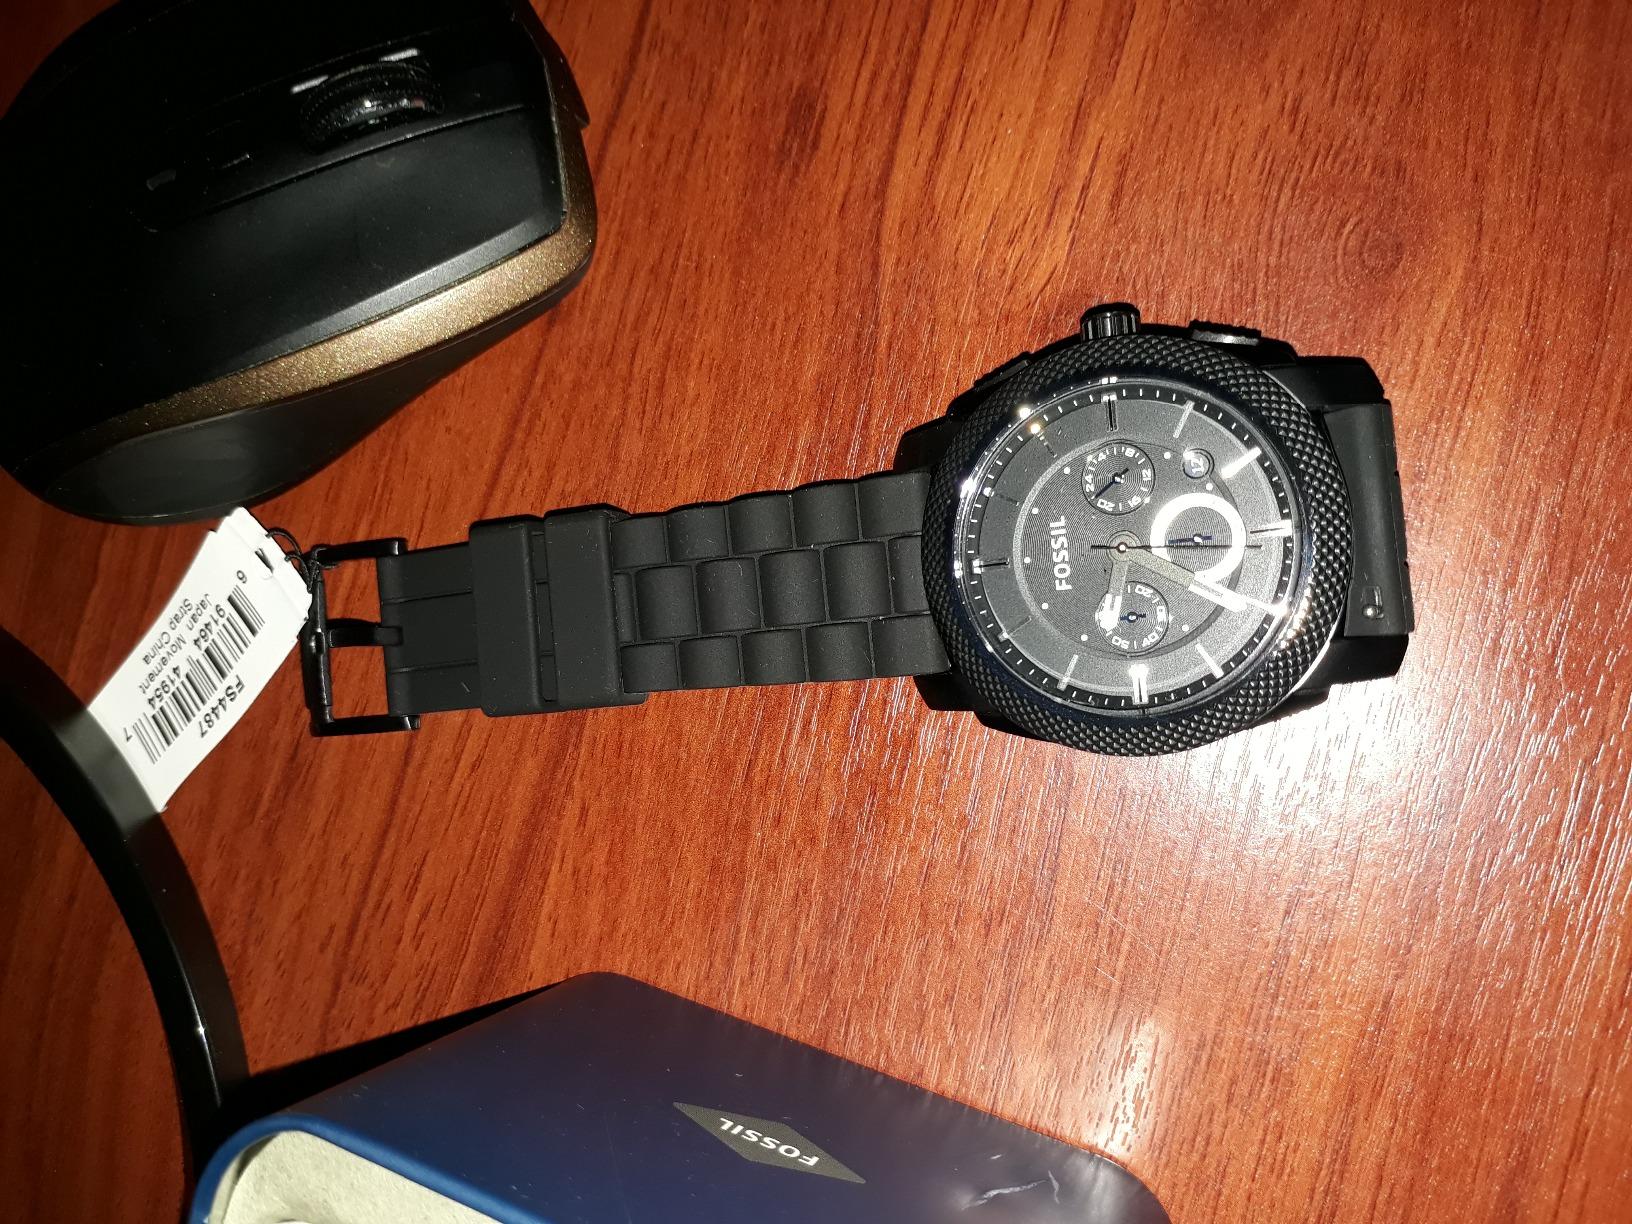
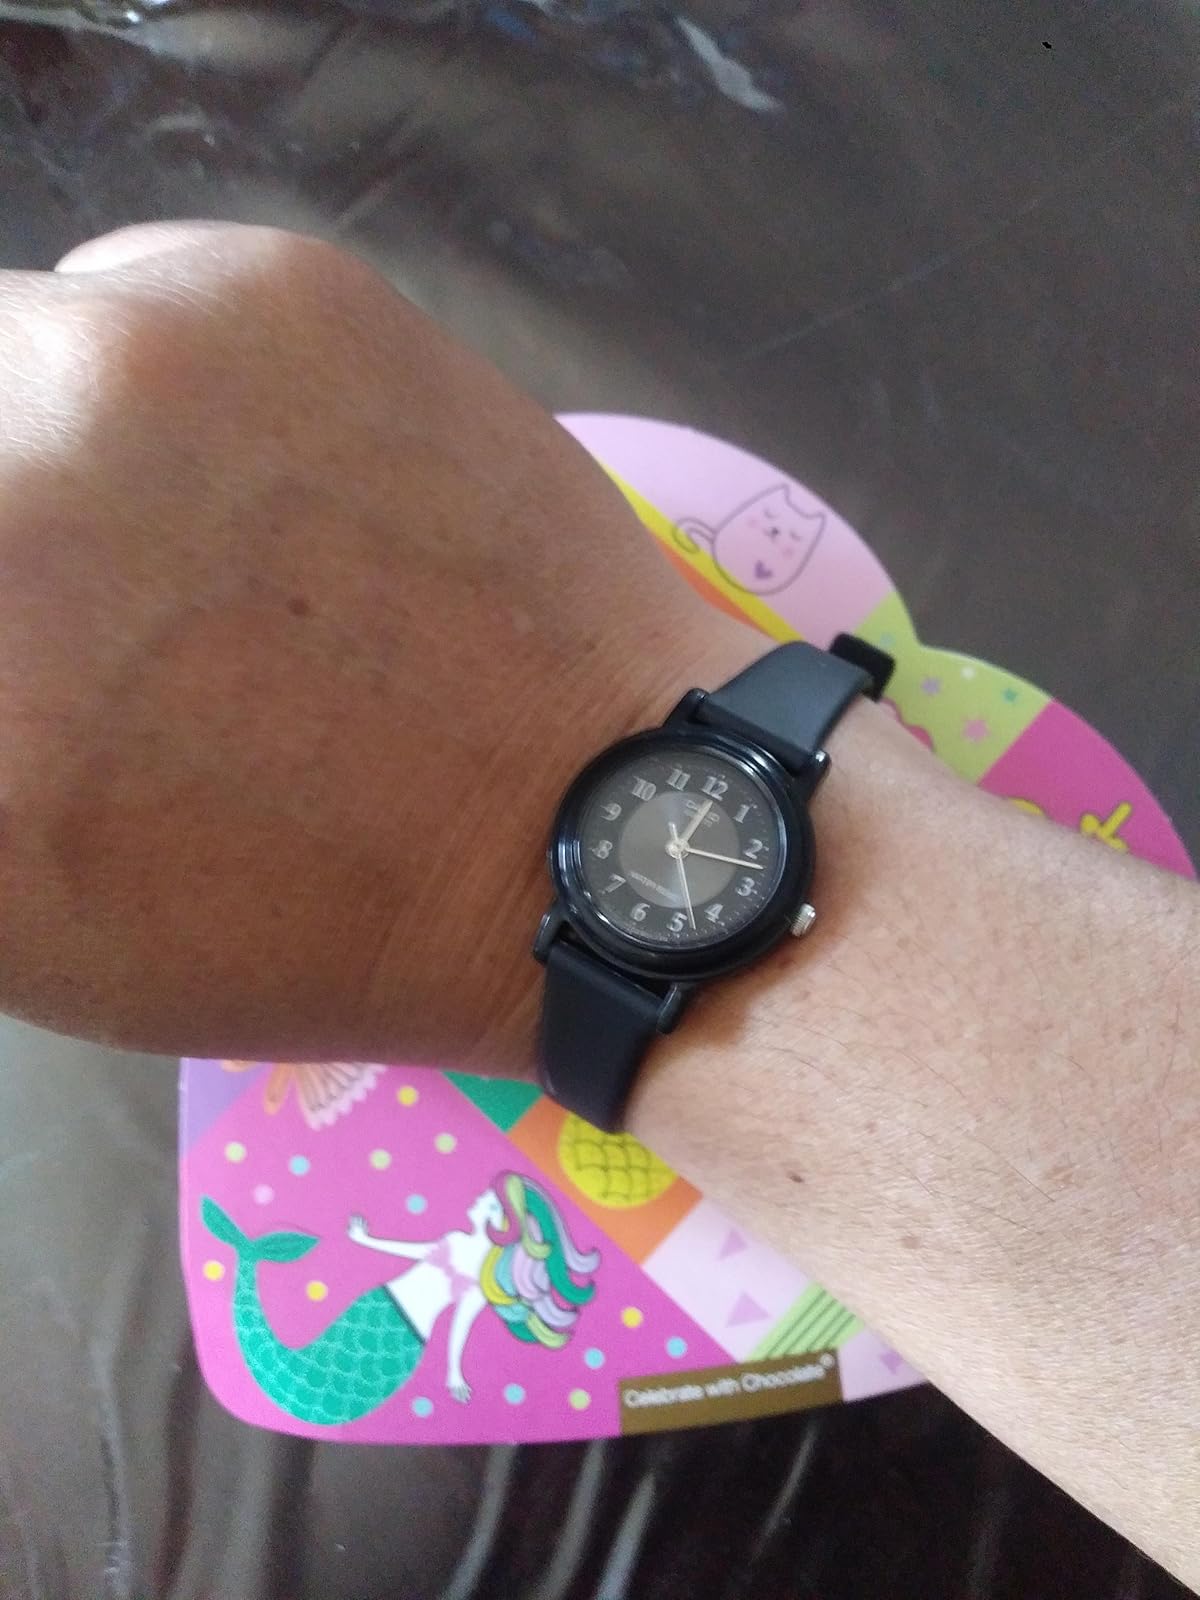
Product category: accessories_watch
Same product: no